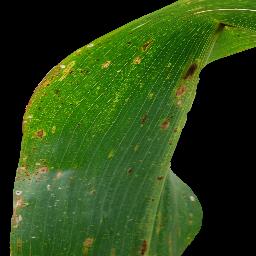
Label: Corn_(Maize)___Common_Rust